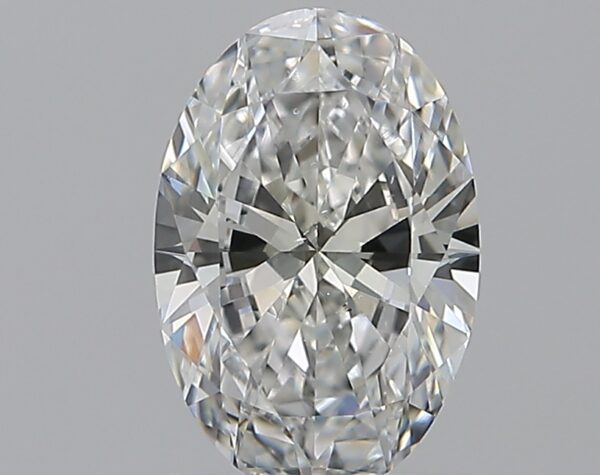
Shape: oval
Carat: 0.7
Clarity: VS2
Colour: G
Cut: EX
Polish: EX
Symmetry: VG
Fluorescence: M
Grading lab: GIA
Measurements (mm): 7.5 x 4.99 x 2.86